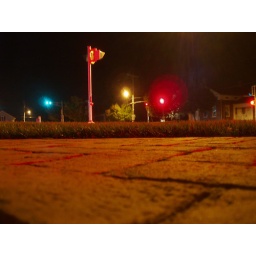
walgreens signage makes the cobblestones red and the grass oddly festive in Mukwonago, Wis.